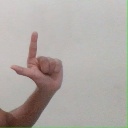
अक्षर: ल